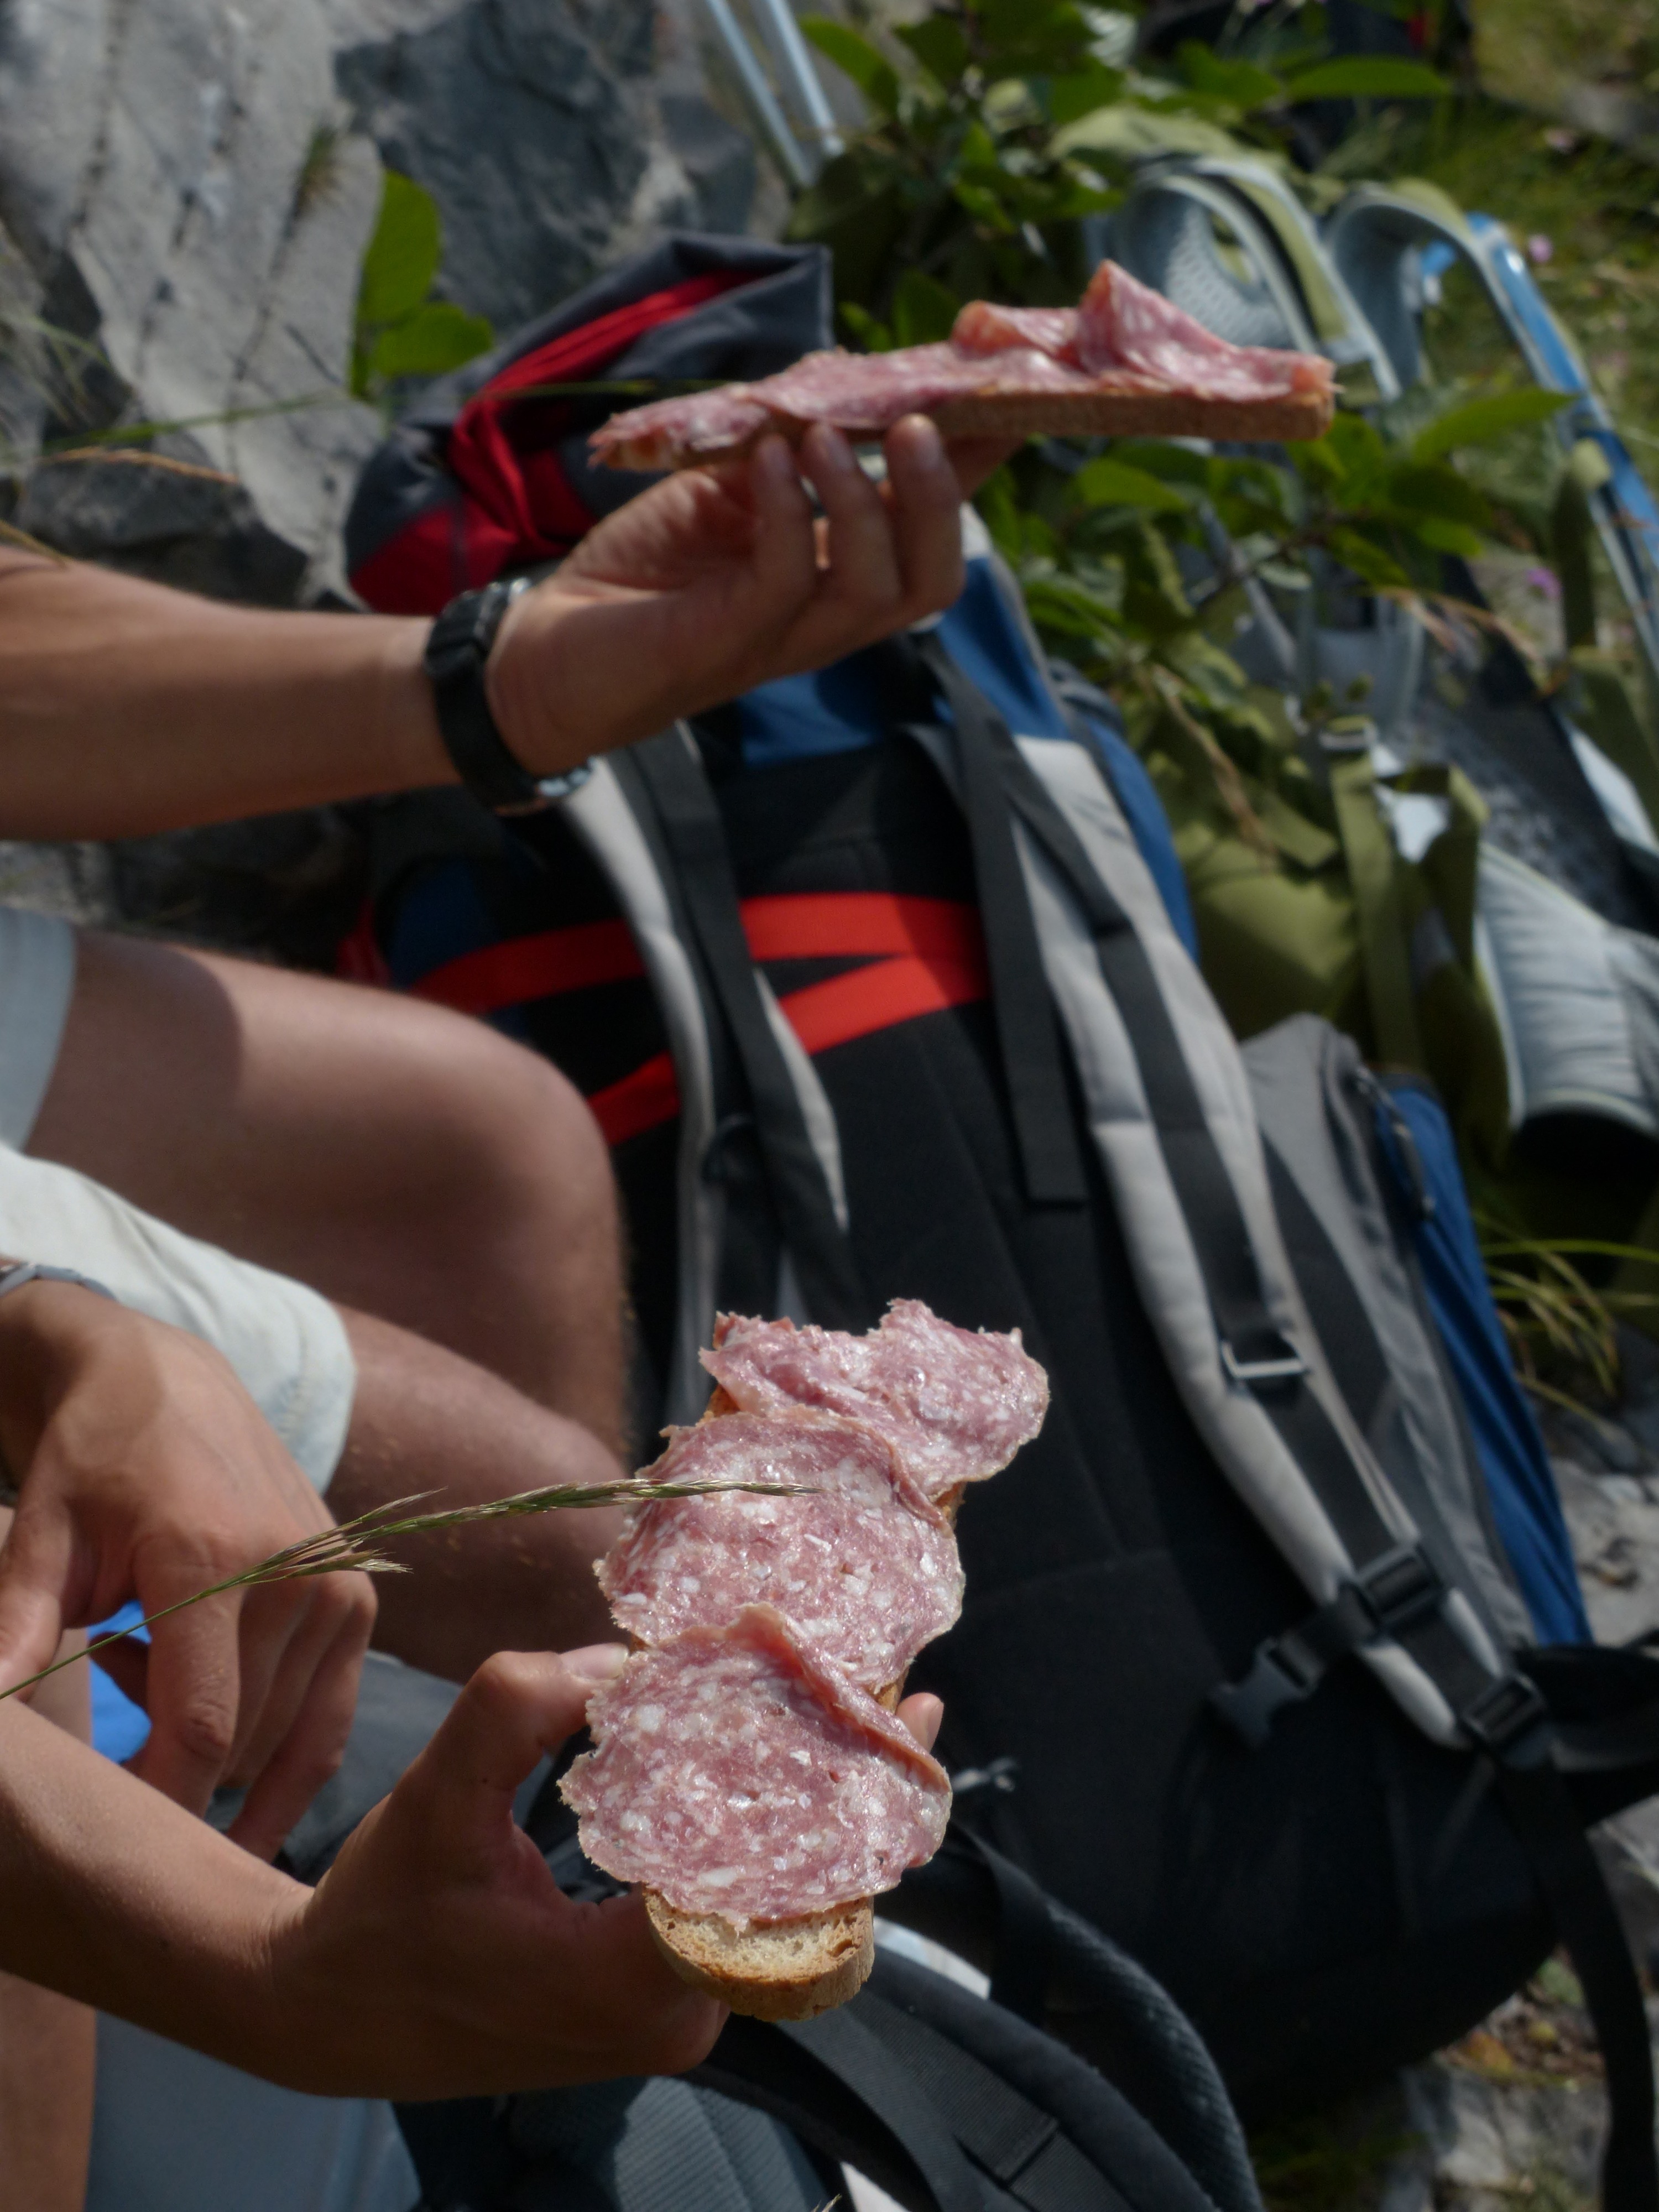
car, recreation, meal, vehicle, rest, snack, bread, sandwich, sit, hearty, fun, hands, spicy, tasty, break, keep, substantial, hunger, vespers, occupied, time to eat, hiking break, mountain vesper, salami bread